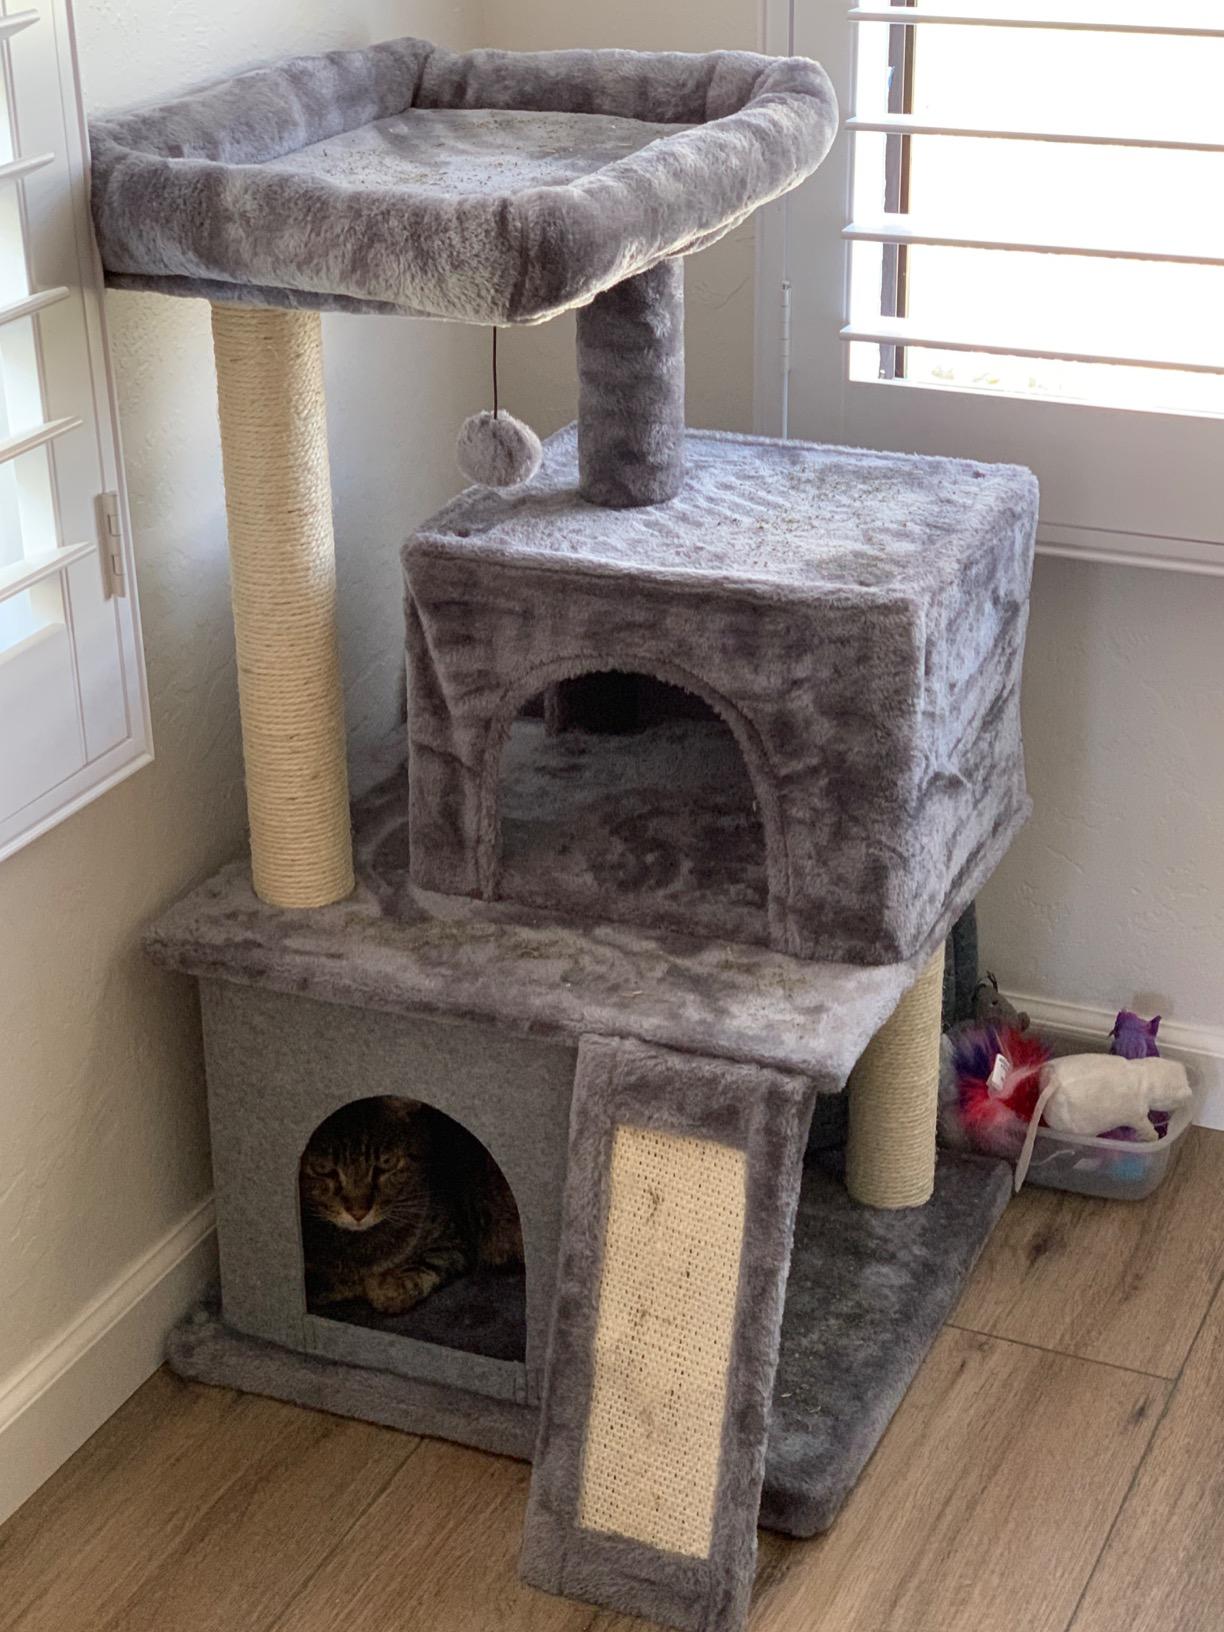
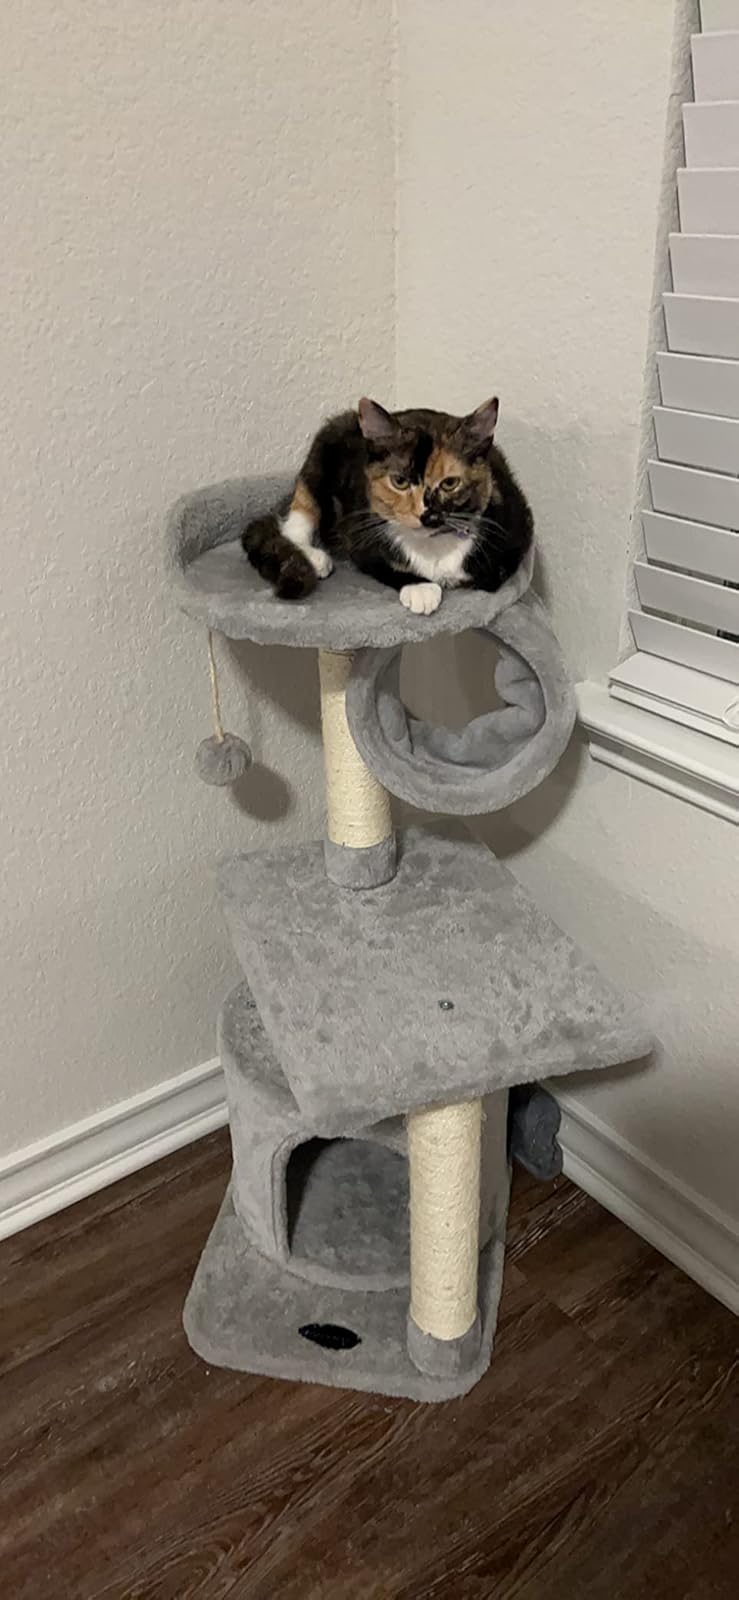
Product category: items_cat tree
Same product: no